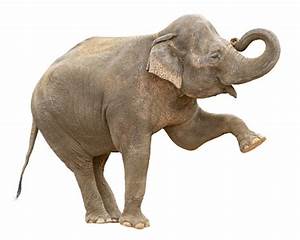
Label: elefante